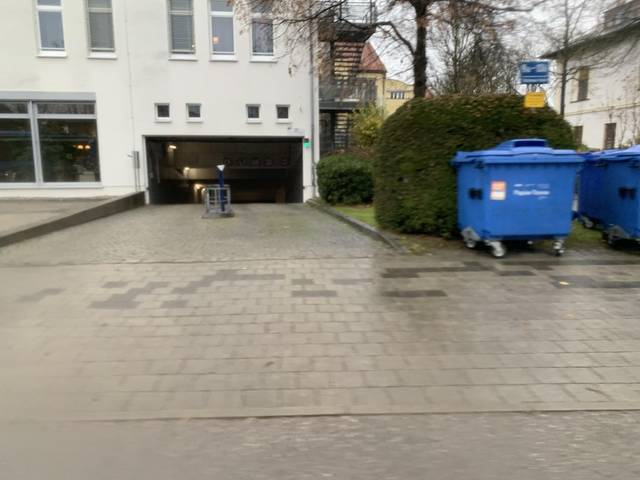
Region: Germany
Coordinates: 48.1, 11.633